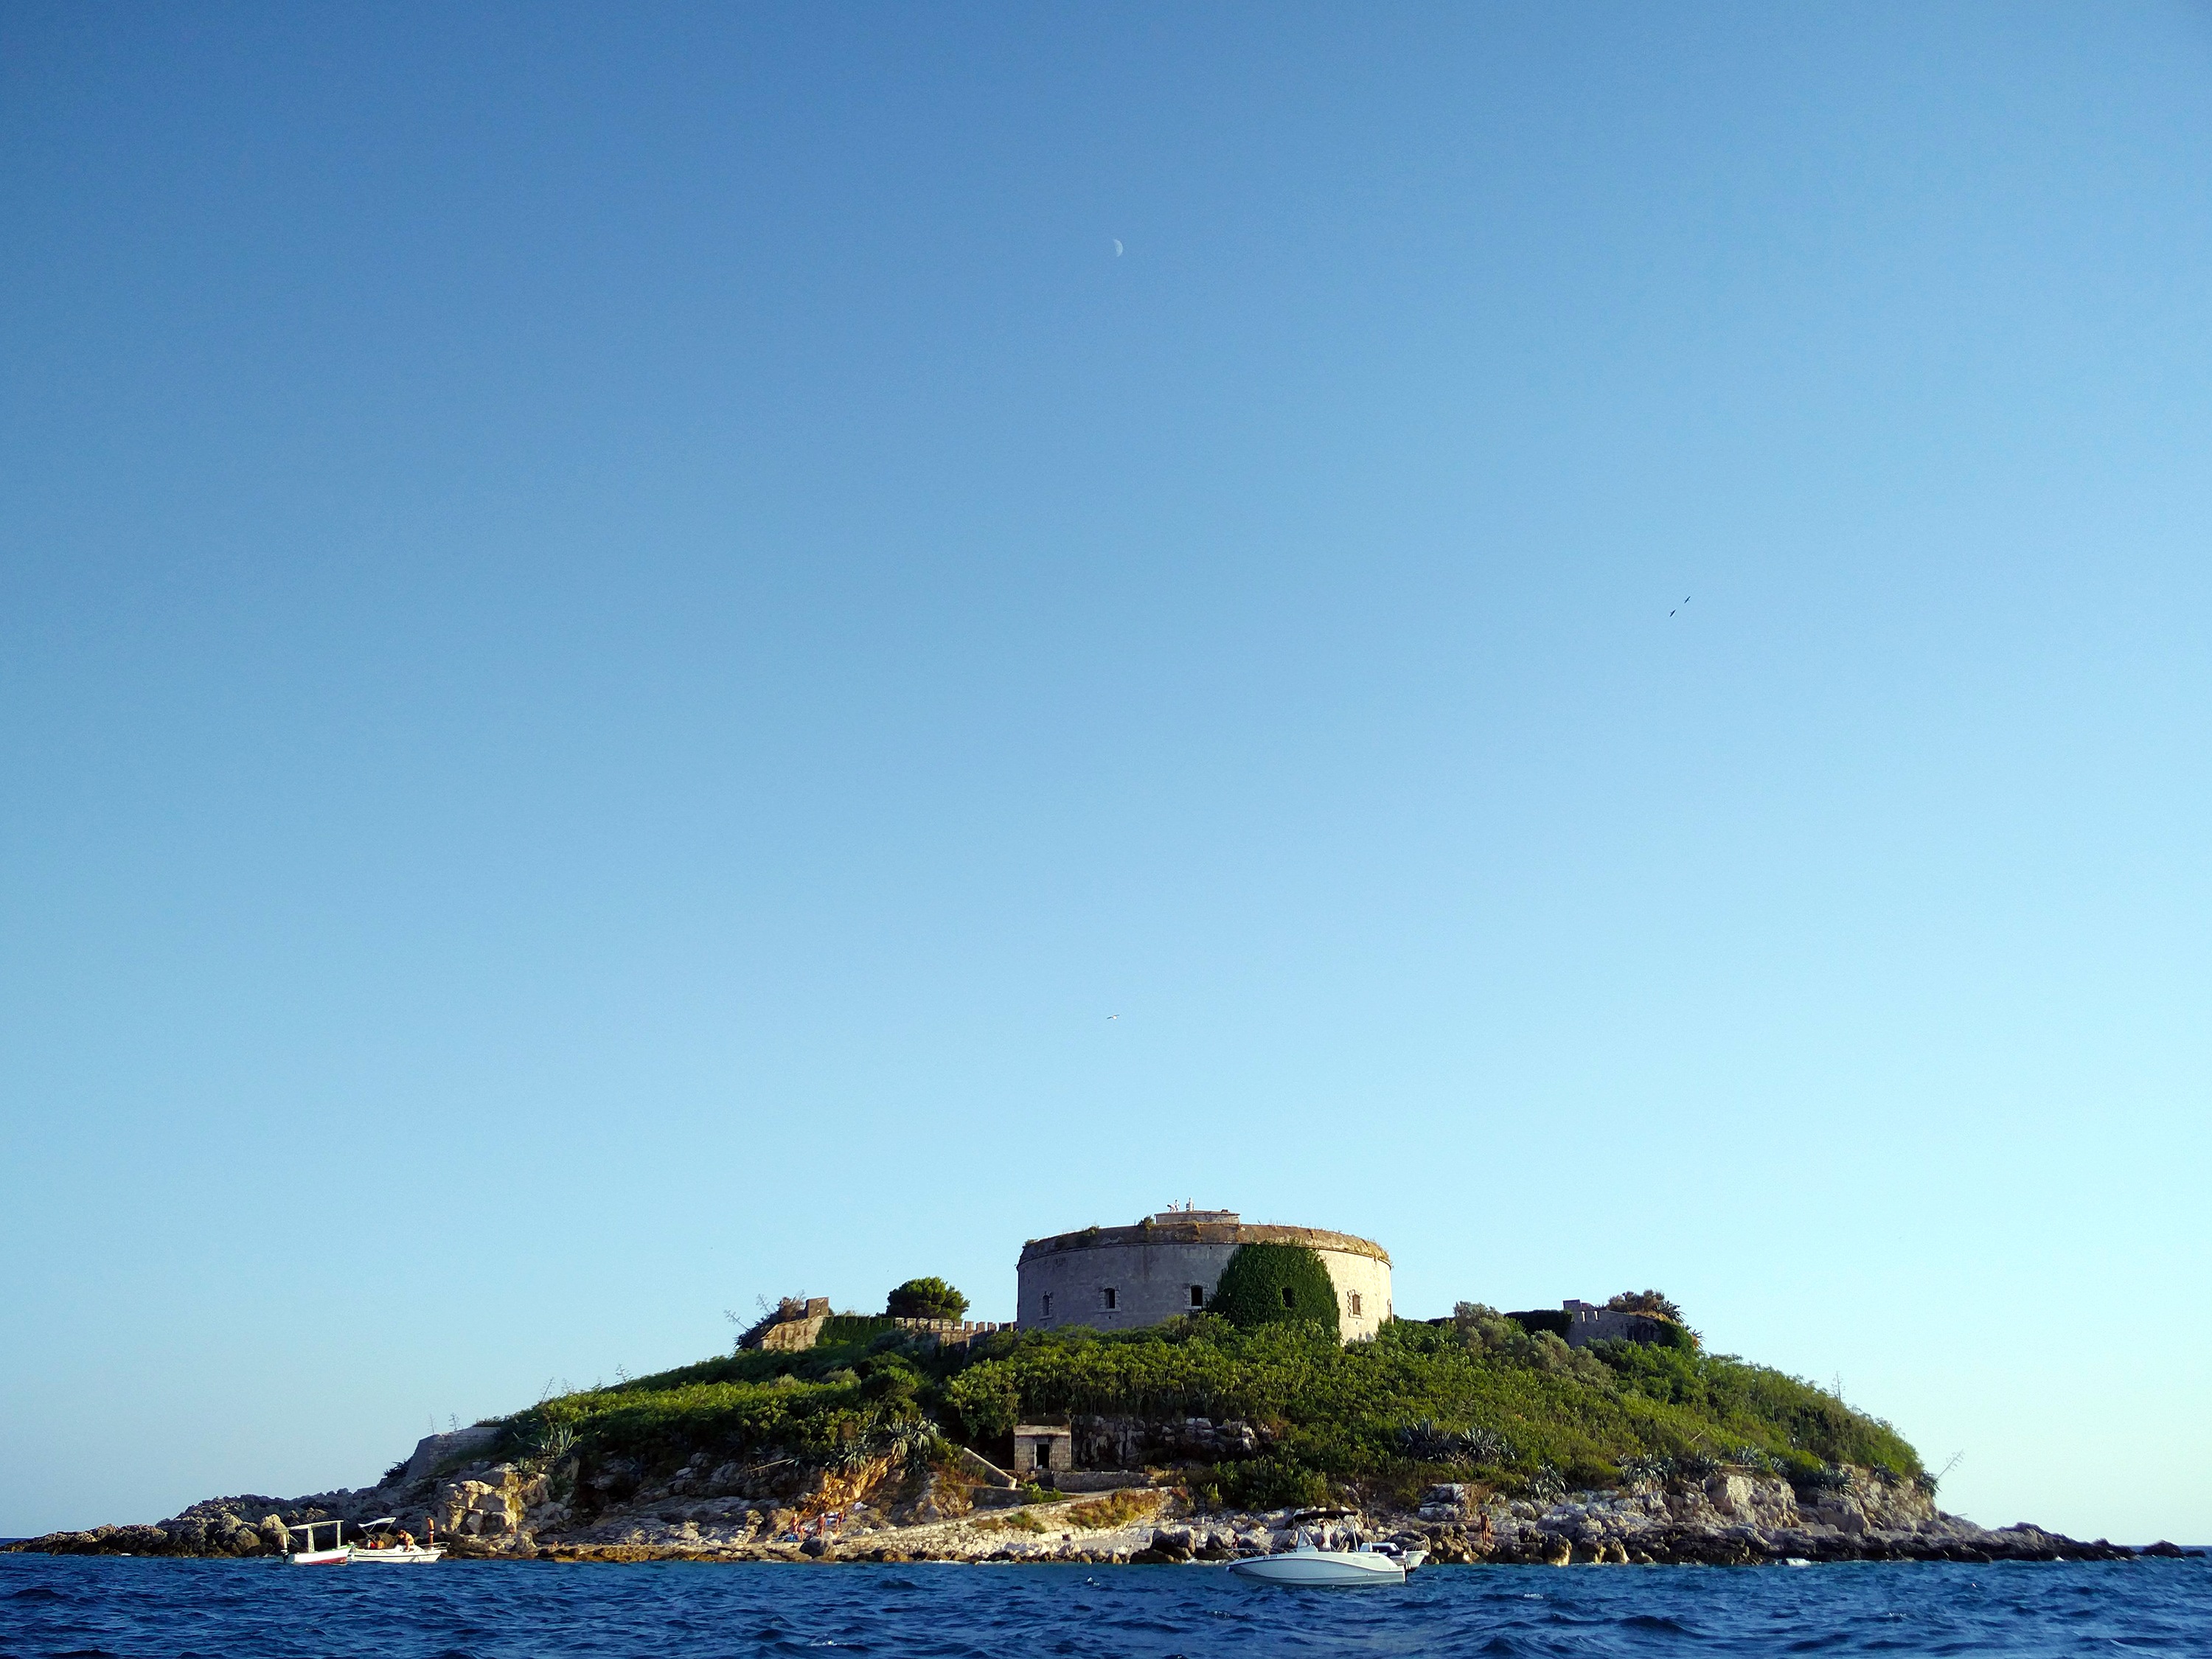
beach, sea, coast, ocean, horizon, sky, shore, vacation, cliff, cove, tower, bay, island, terrain, body of water, fortress, archipelago, cape, adriatic, islet, montenegro, boka, herceg novi, mamula island, mamula